Daimler Company

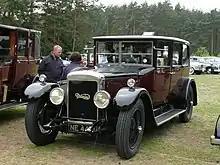
Daimler was the choice of British royalty - pictured, a 30hp 1925 R16-30

After the Armistice it was decided that Daimler Hire should extend its luxury travel services to include charter aircraft through a new enterprise, Daimler Air Hire. Following the take-over of Airco and its subsidiaries in February 1920 services included scheduled services London-Paris as well as "Taxi Planes" to "anywhere in Europe". In 1922, under the name of Daimler Airway services extended to scheduled flights London to Berlin and places between. Frank Searle, managing director of Daimler Hire and its subsidiaries moved with his deputy Humphery Wood into the new national carrier Imperial Airways at its formation on 1 April 1924. Searle and Wood and their Daimler Airway machines formed the core of Imperial Airways operations.